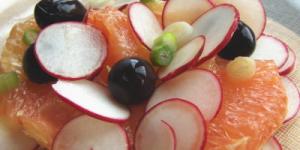
oca semisalada con rabanos